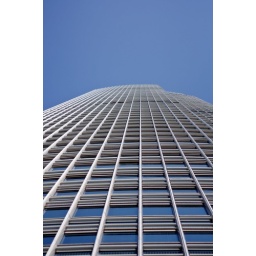
under a clear blue sky